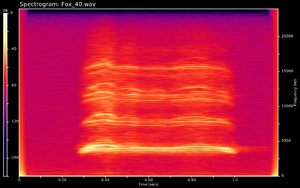
Sonagramme d'un coup de sifflet 'Fox 40' fr:Fox40
La société Fox 40 International Inc. a été fondée par Ron Foxcroft à Hamilton au Canada. Elle est principalement connue pour ses sifflets d'arbitre, mais produit également d'autre types d'objets comme des protège-dents, des tableaux noirs, des produits imprimés à la demande, des accessoires de sécurité pour la marine et des trousses de premiers soins.